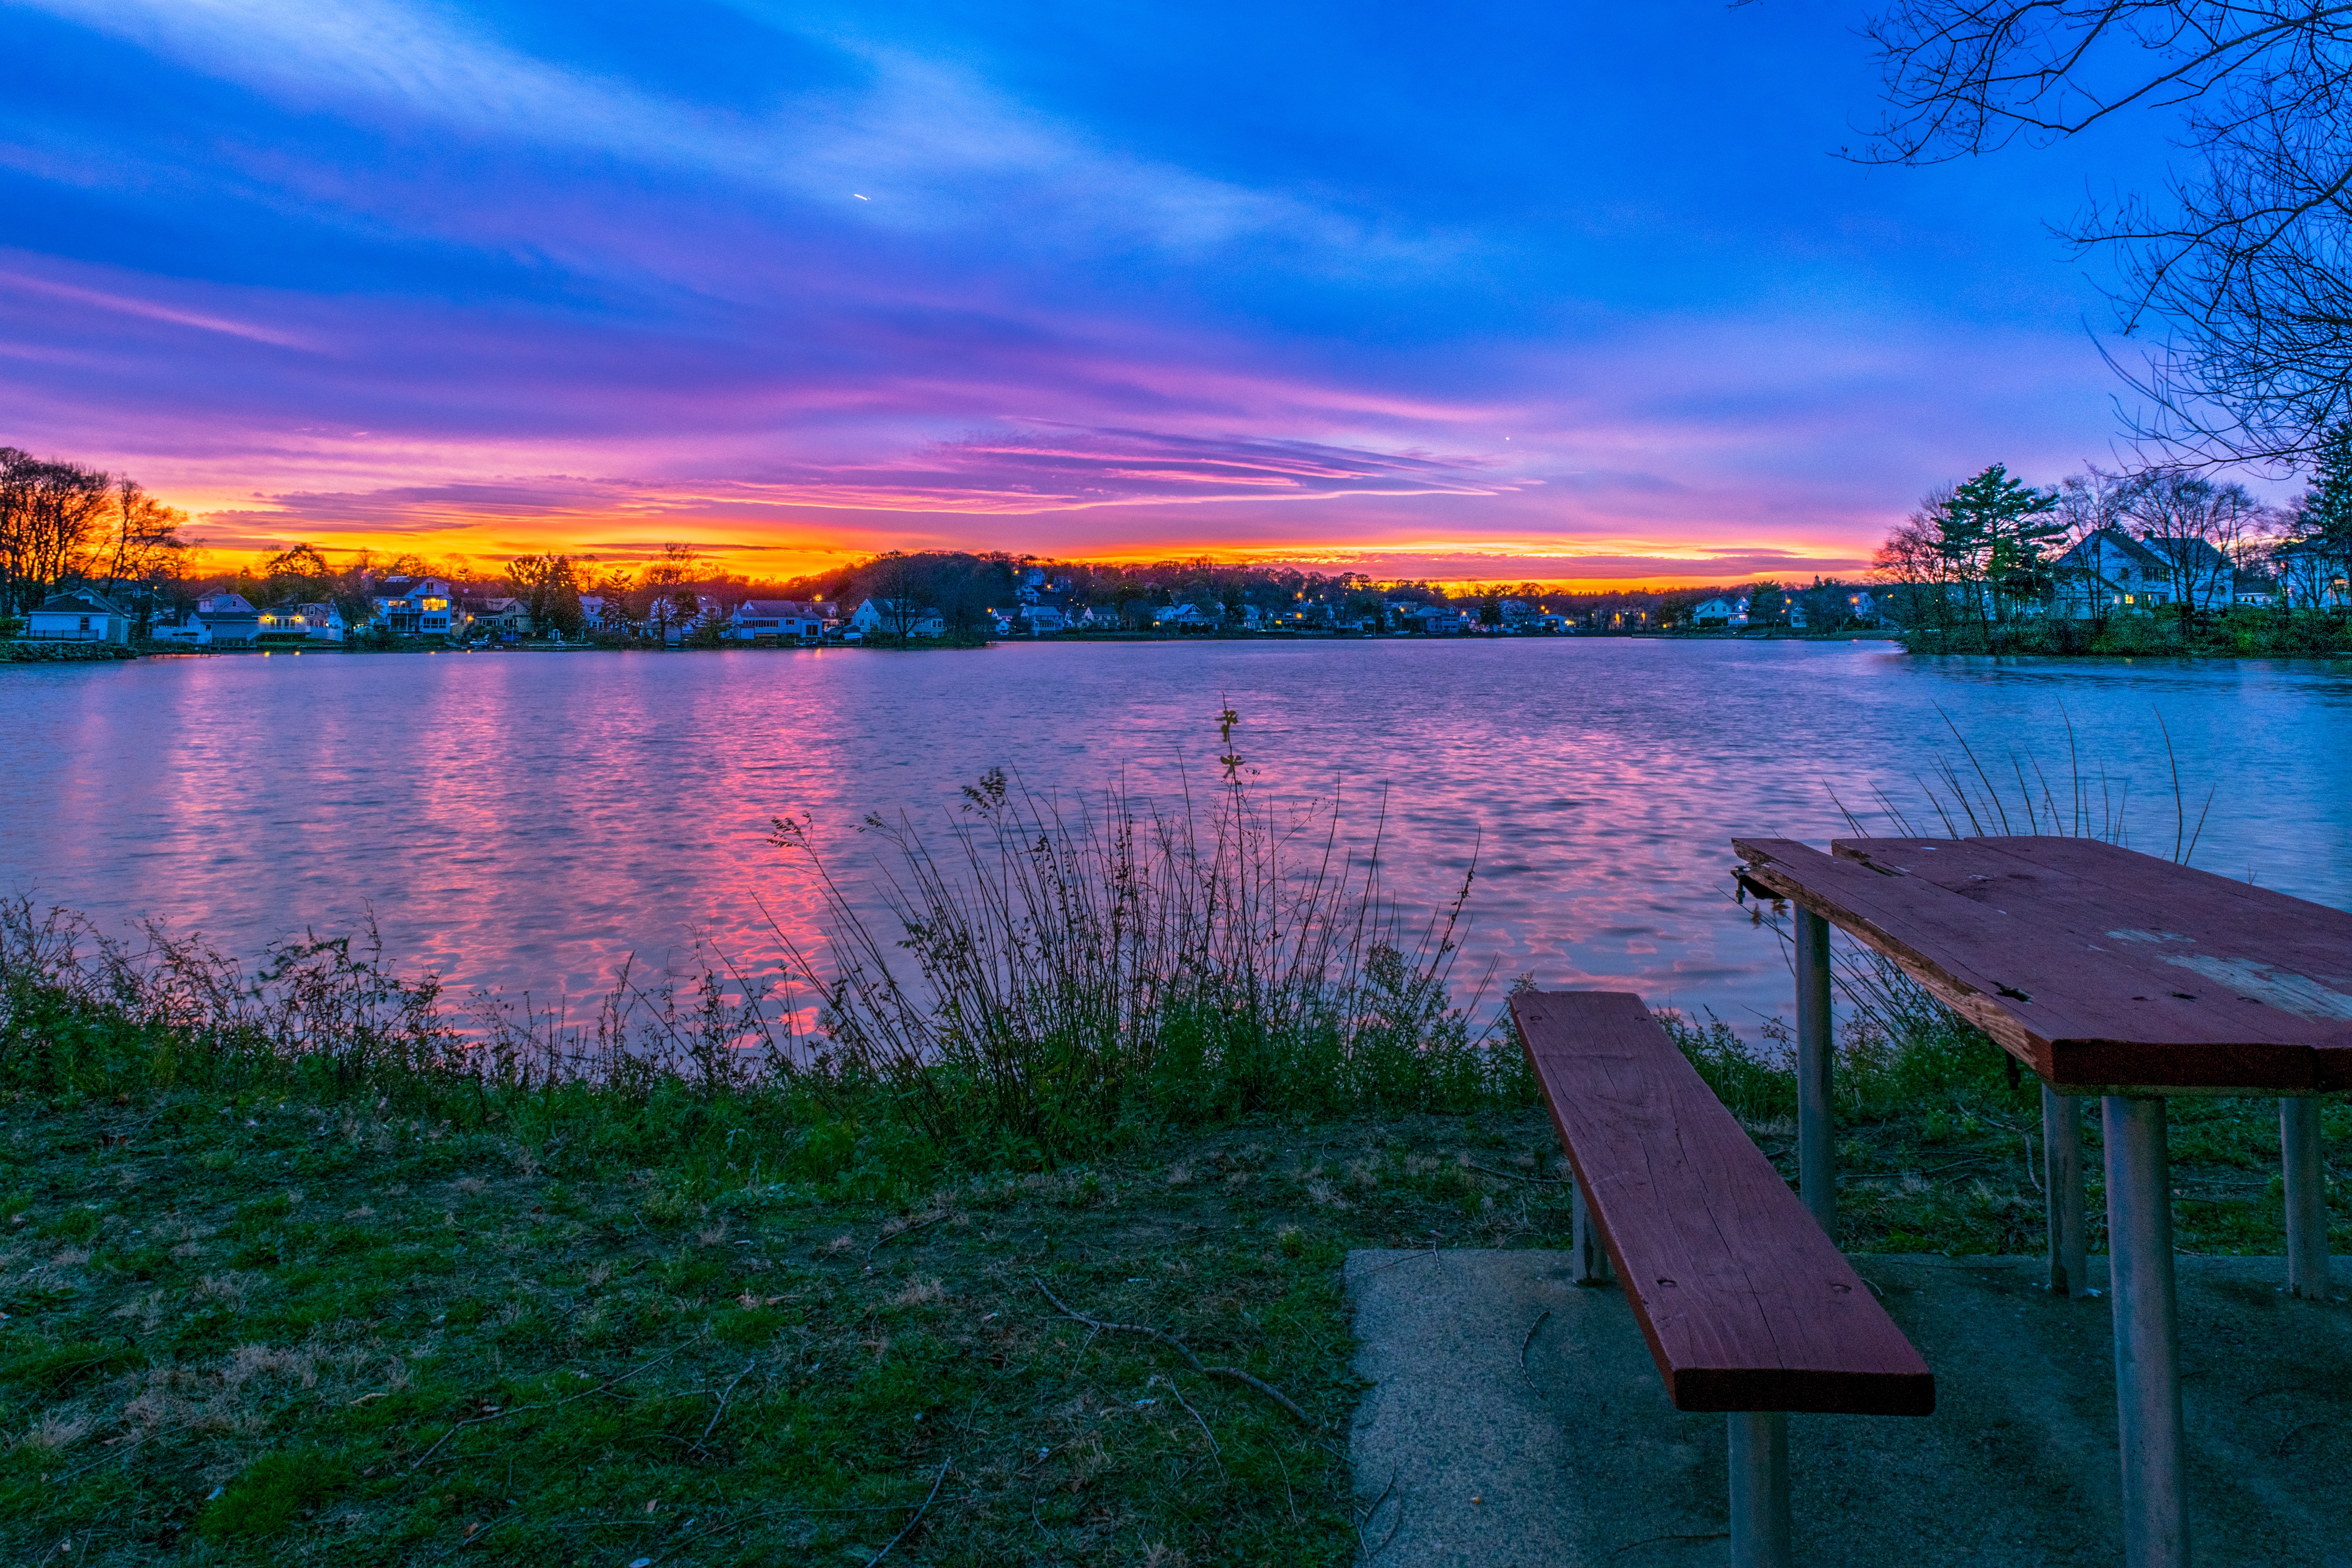
sea, sunrise, sunset, morning, lake, dawn, river, dusk, evening, reflection, bay